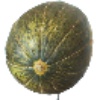
Label: Melon Piel de Sapo 1